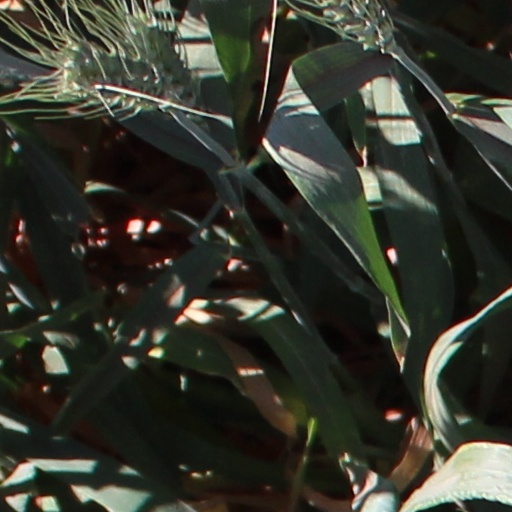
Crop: wheat